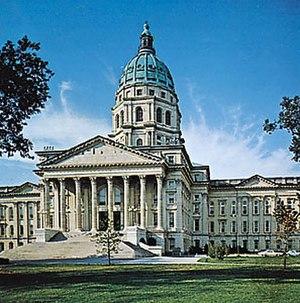
La législature du Kansas est la législature d'État et branche législative de l'État américain du Kansas. Assemblée bicamérale, elle est composée d'une chambre basse, la Chambre des représentants du Kansas comprenant 125 représentants, et d'une chambre haute, le Sénat du Kansas comprenant 40 sénateurs. Le Parti républicain détient une majorité confortable dans les deux chambres depuis de longues années.